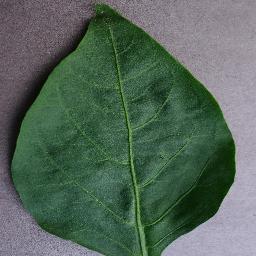
Label: Pepper,_bell___healthy